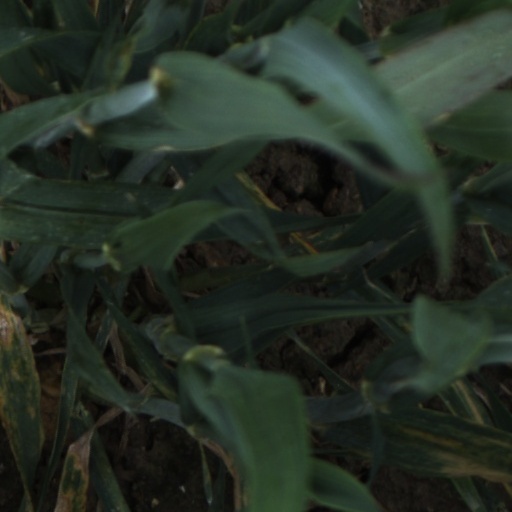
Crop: wheat